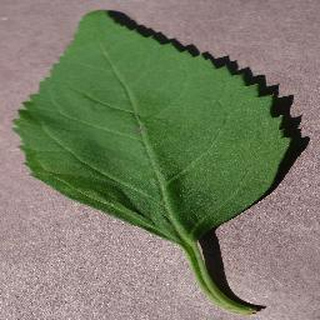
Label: healthy_cherry